Question: Please indicate a possible affordance area of the hold_book that can be used for holding
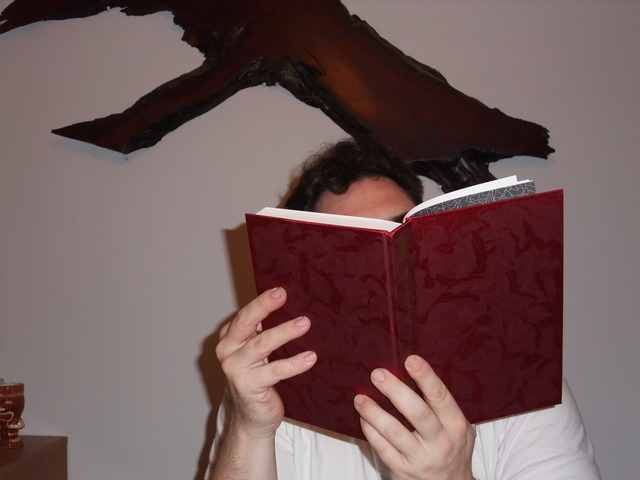
Answer: [245.789, 167.368, 567.895, 447.368]